A Strange Guest

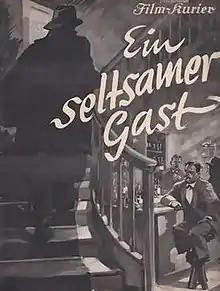
German film poster

A Strange Guest (German: Ein seltsamer Gast) is a 1936 German drama film directed by Gerhard Lamprecht and starring Alfred Abel, Ilse Petri and Kurt Fischer-Fehling.